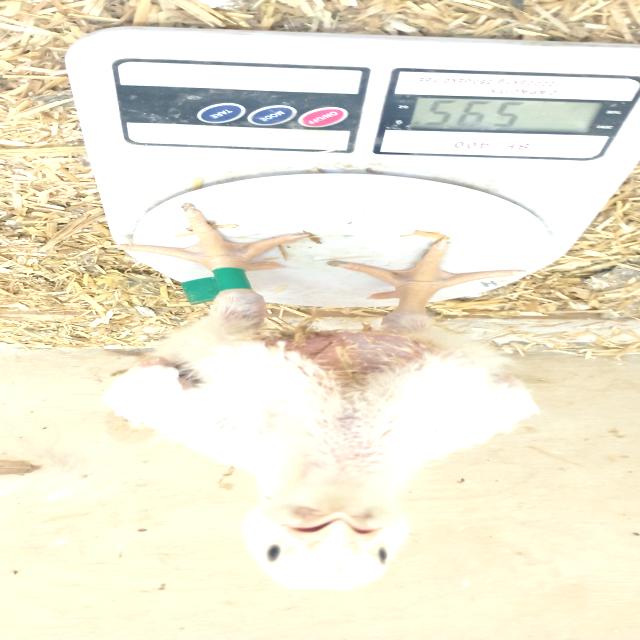
Weight: 592 g